Phil Hubbard

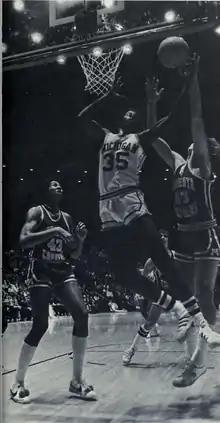
Phil Hubbard, 1976. University of Michigan Yearbook.

Hubbard was an All-American in 1977, leading the Wolverines (26–4) to the Big Ten championship. Hubbard averaged 19.5 points and 13.0 rebounds. His 389 total rebounds in the 1976–77 season remains the single season record at Michigan.